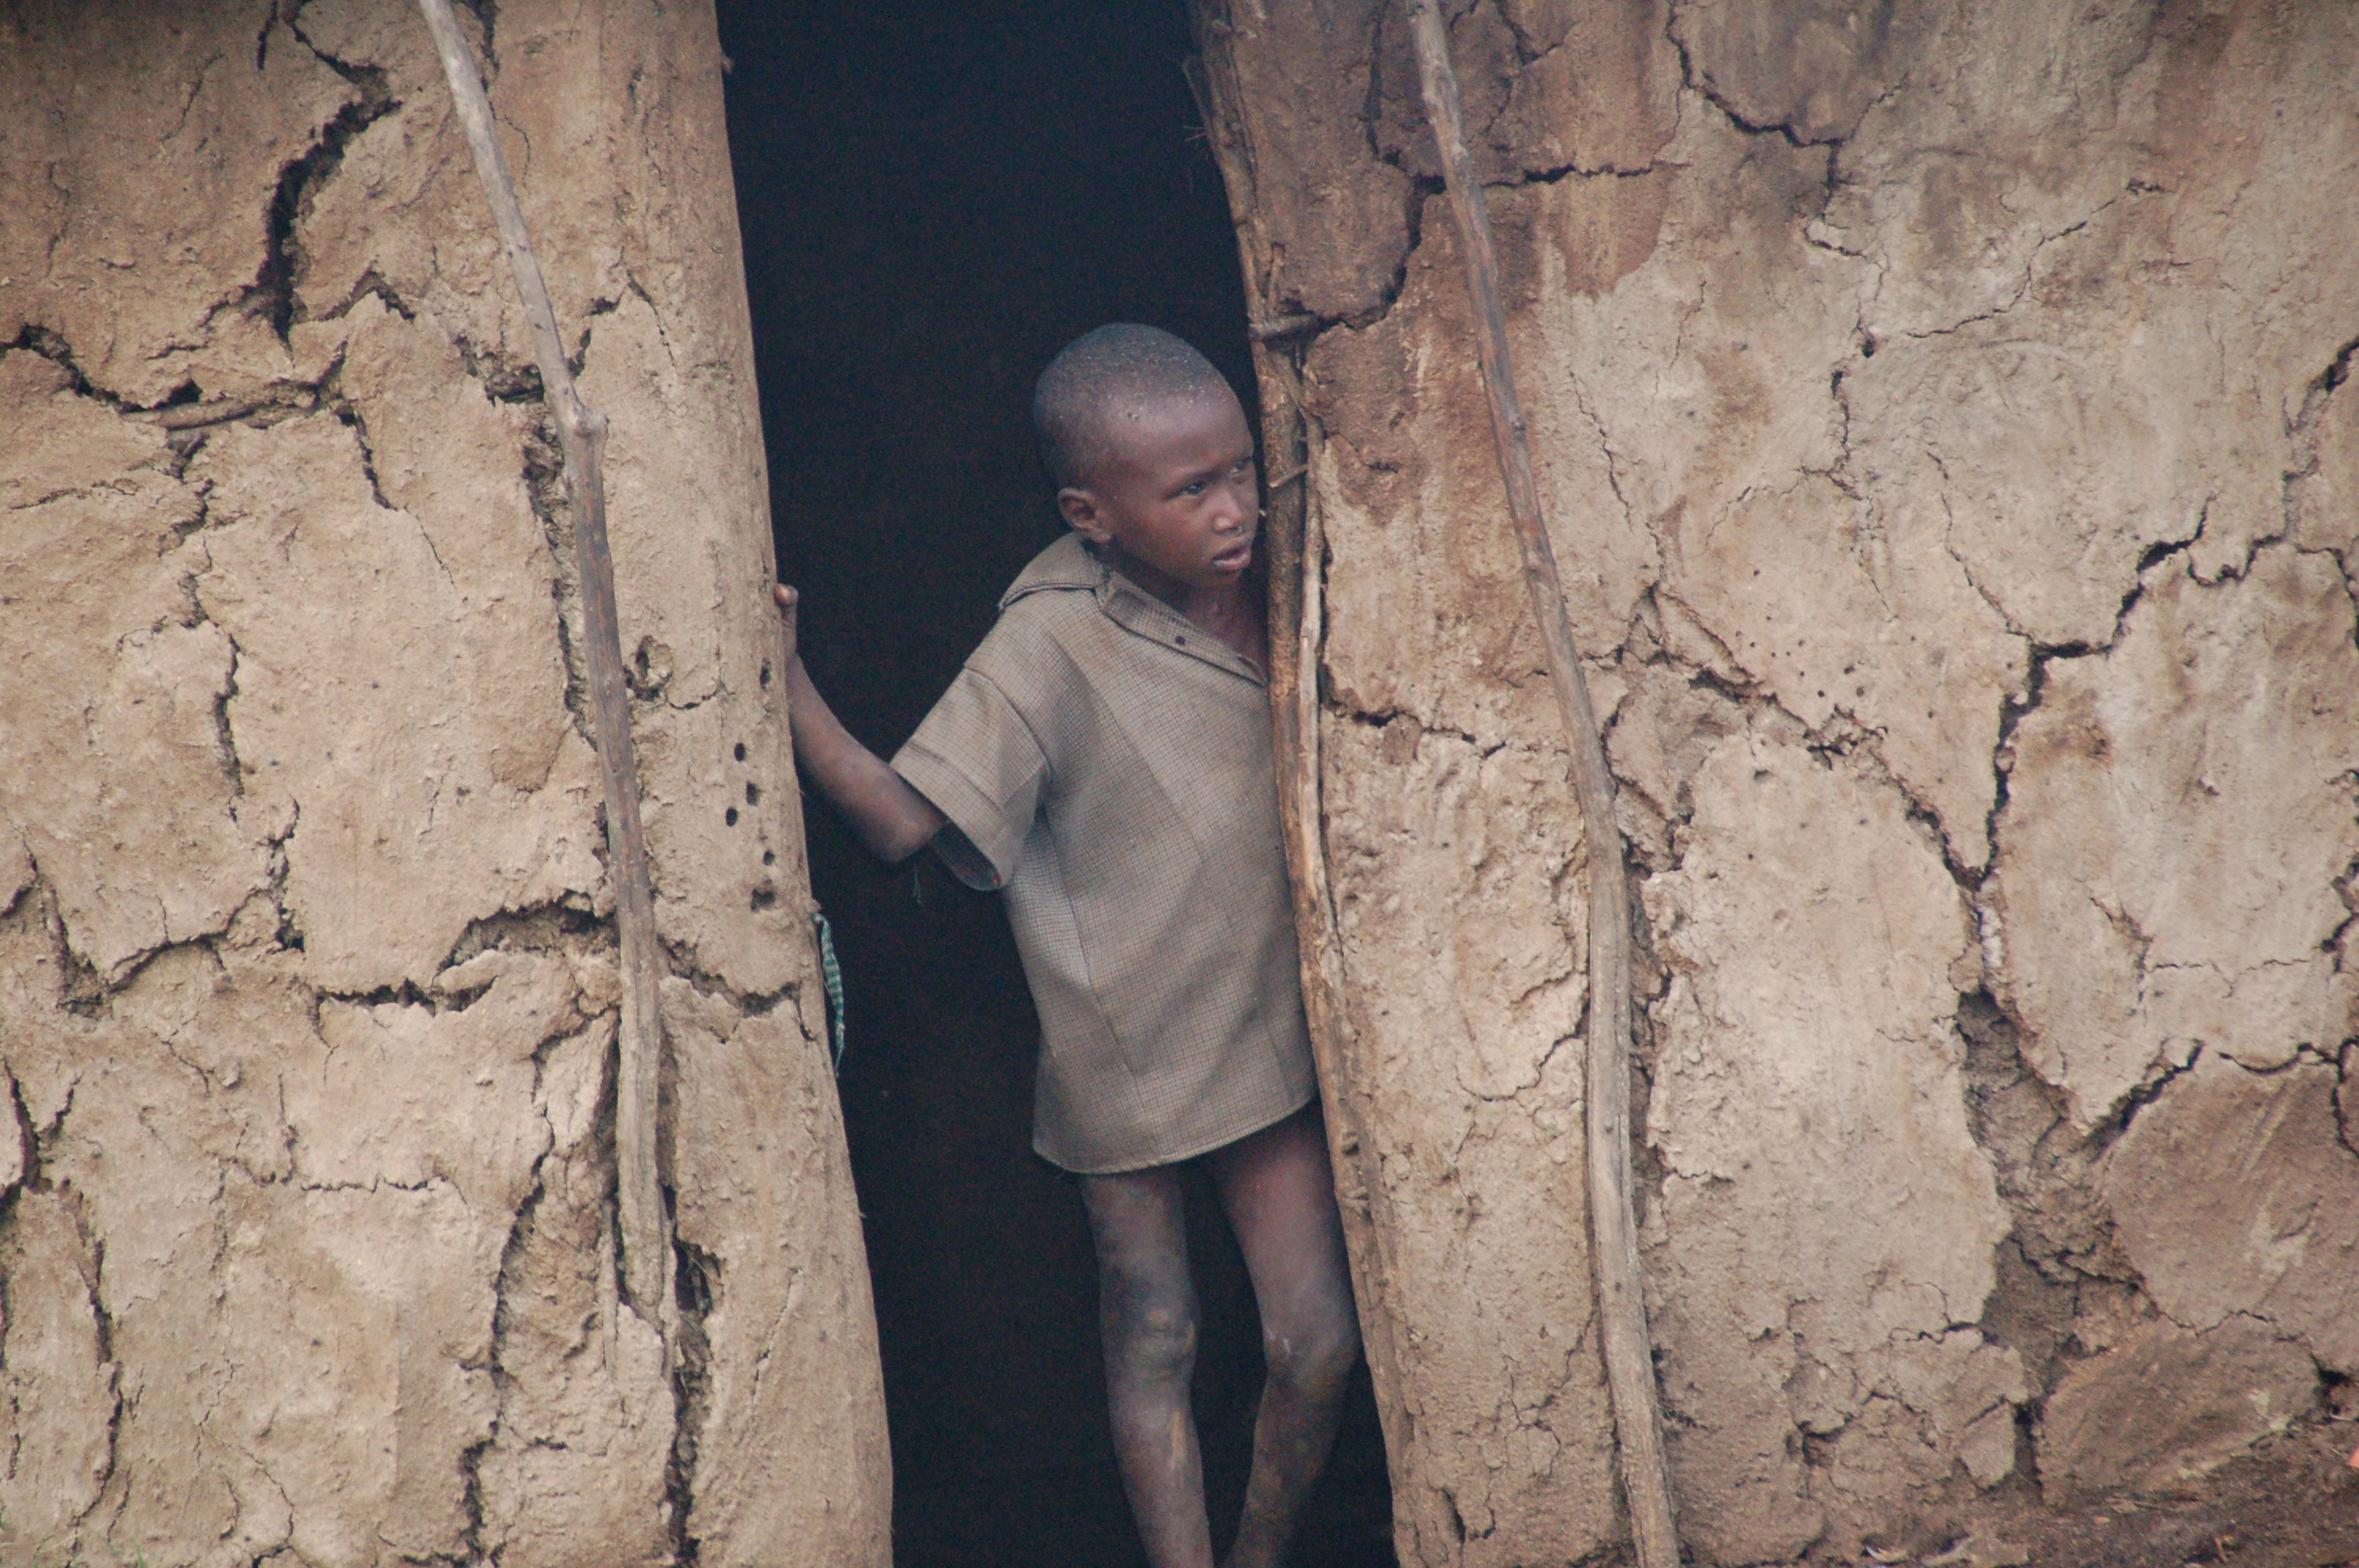
rock, people, wood, boy, adventure, wall, formation, village, spring, entrance, africa, soil, child, tribe, geology, temple, photograph, poverty, kenya, the local people, clay huts, ancient history